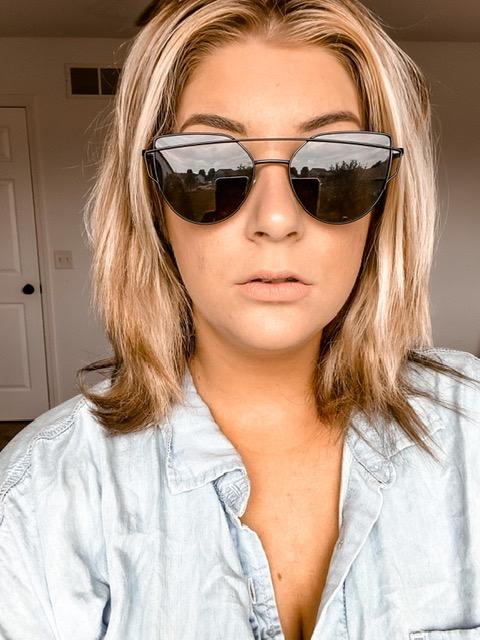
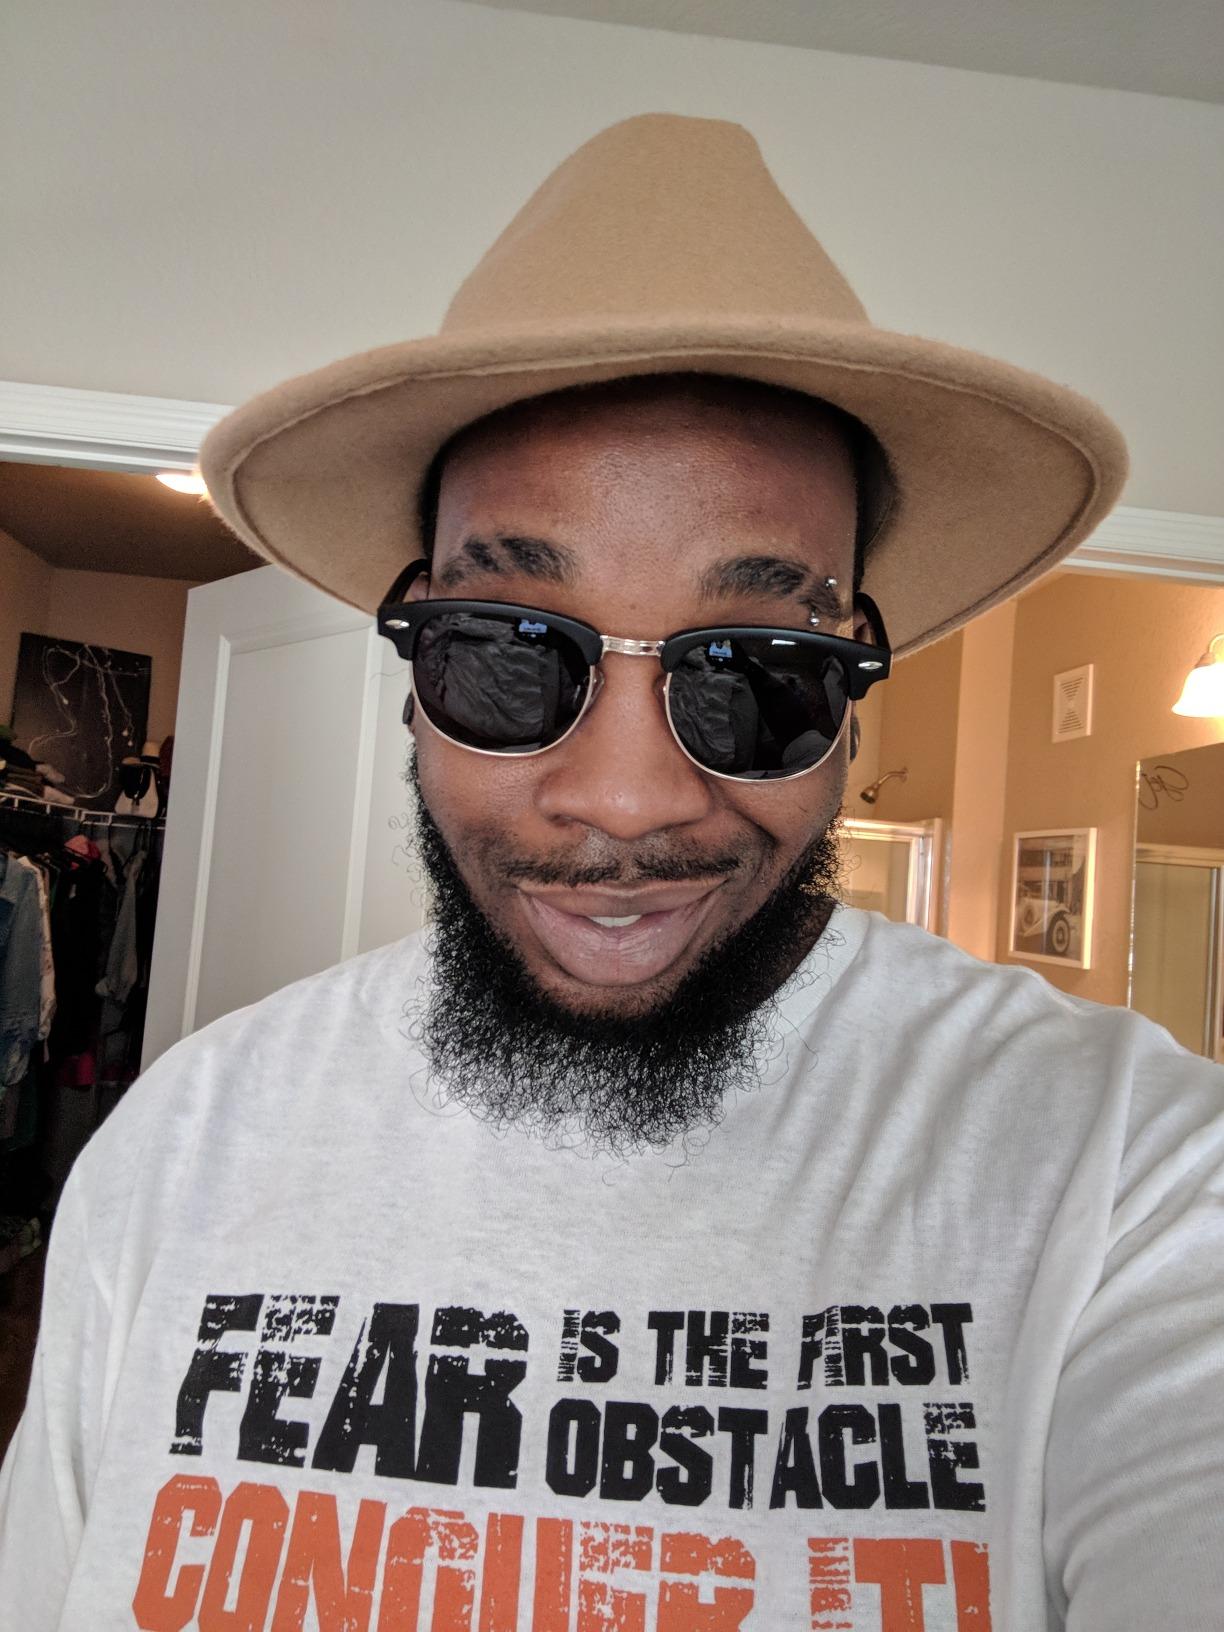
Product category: accessories_sunglasses
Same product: no